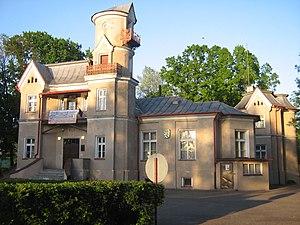
Wierzbinek est une commune de l'ouest de la Pologne. Elle comptait 7 645 habitants en 2004.